Describe the emotion expressed in this image:  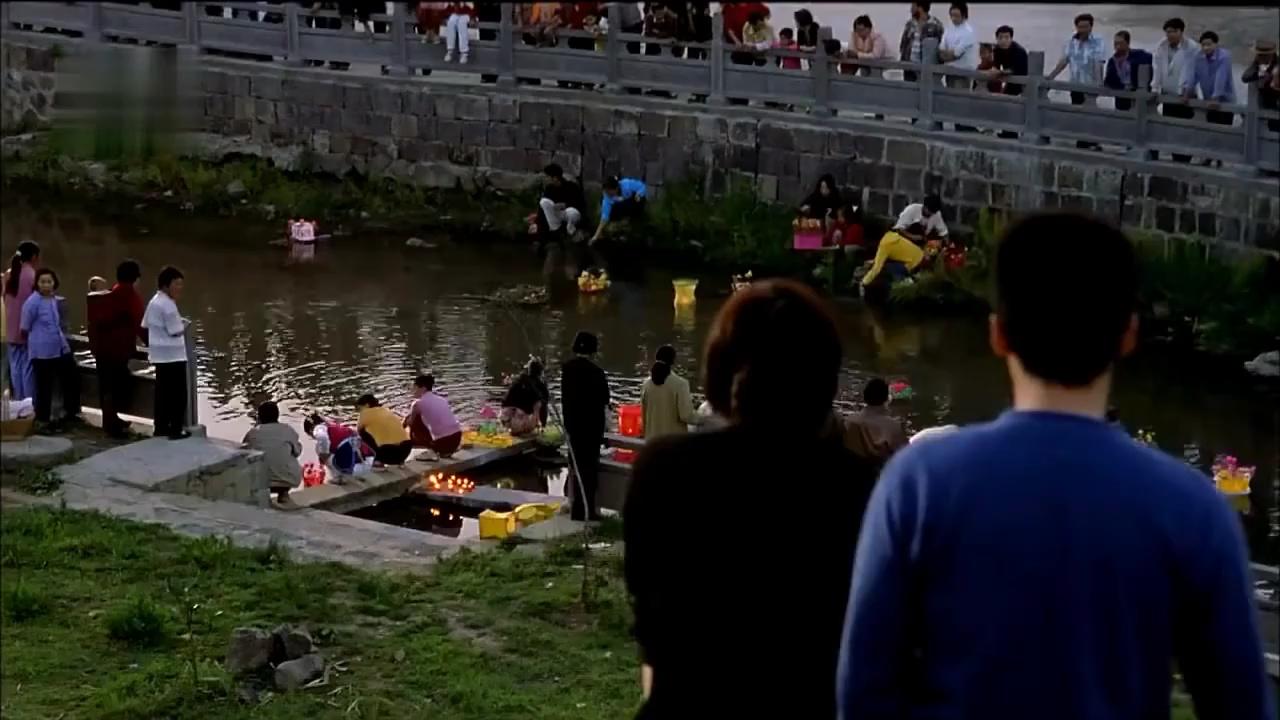
This person displays Suffering, valence and arousal with high intensity.